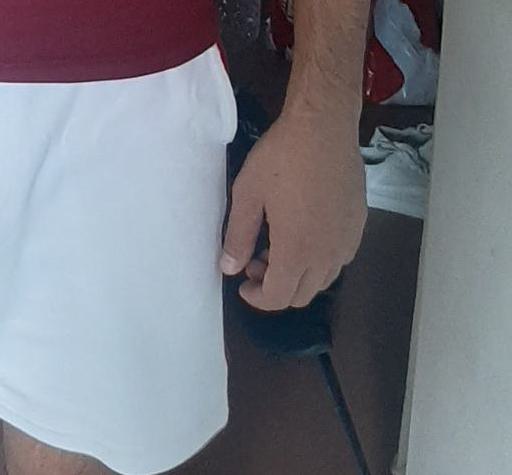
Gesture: no_gesture